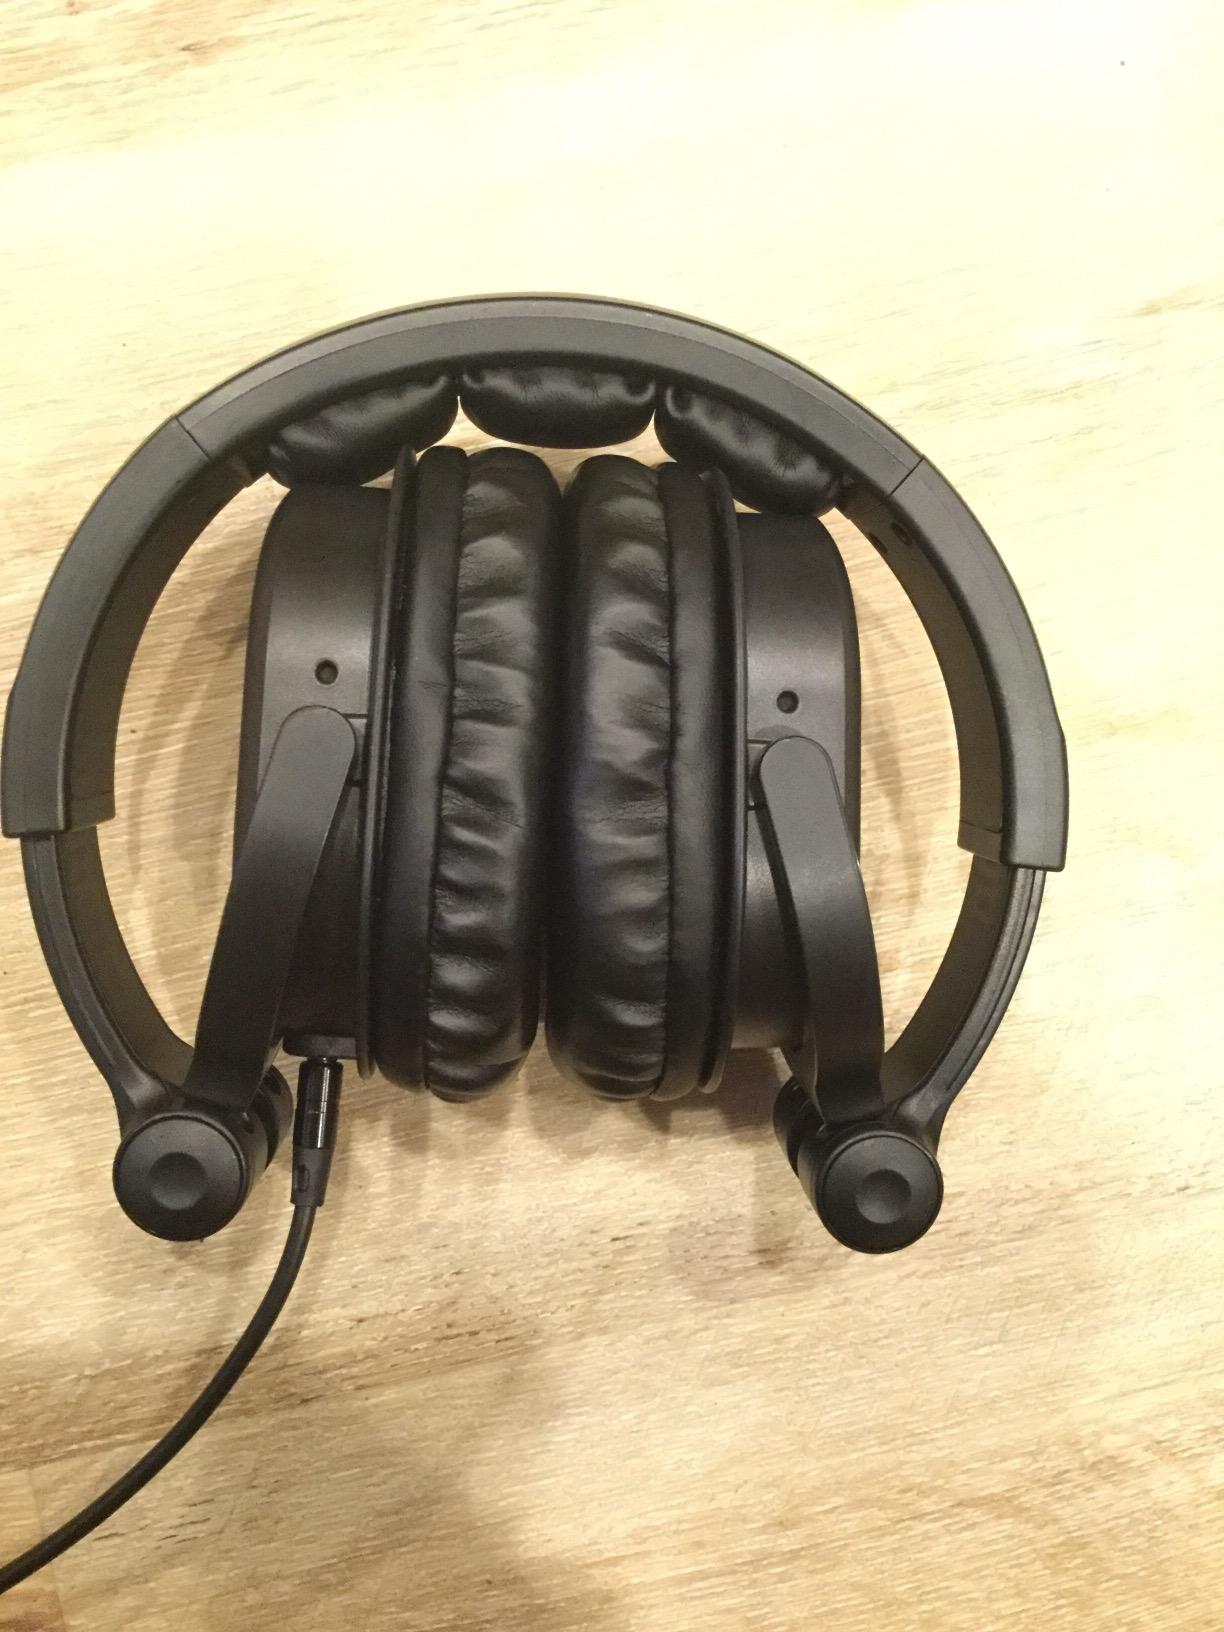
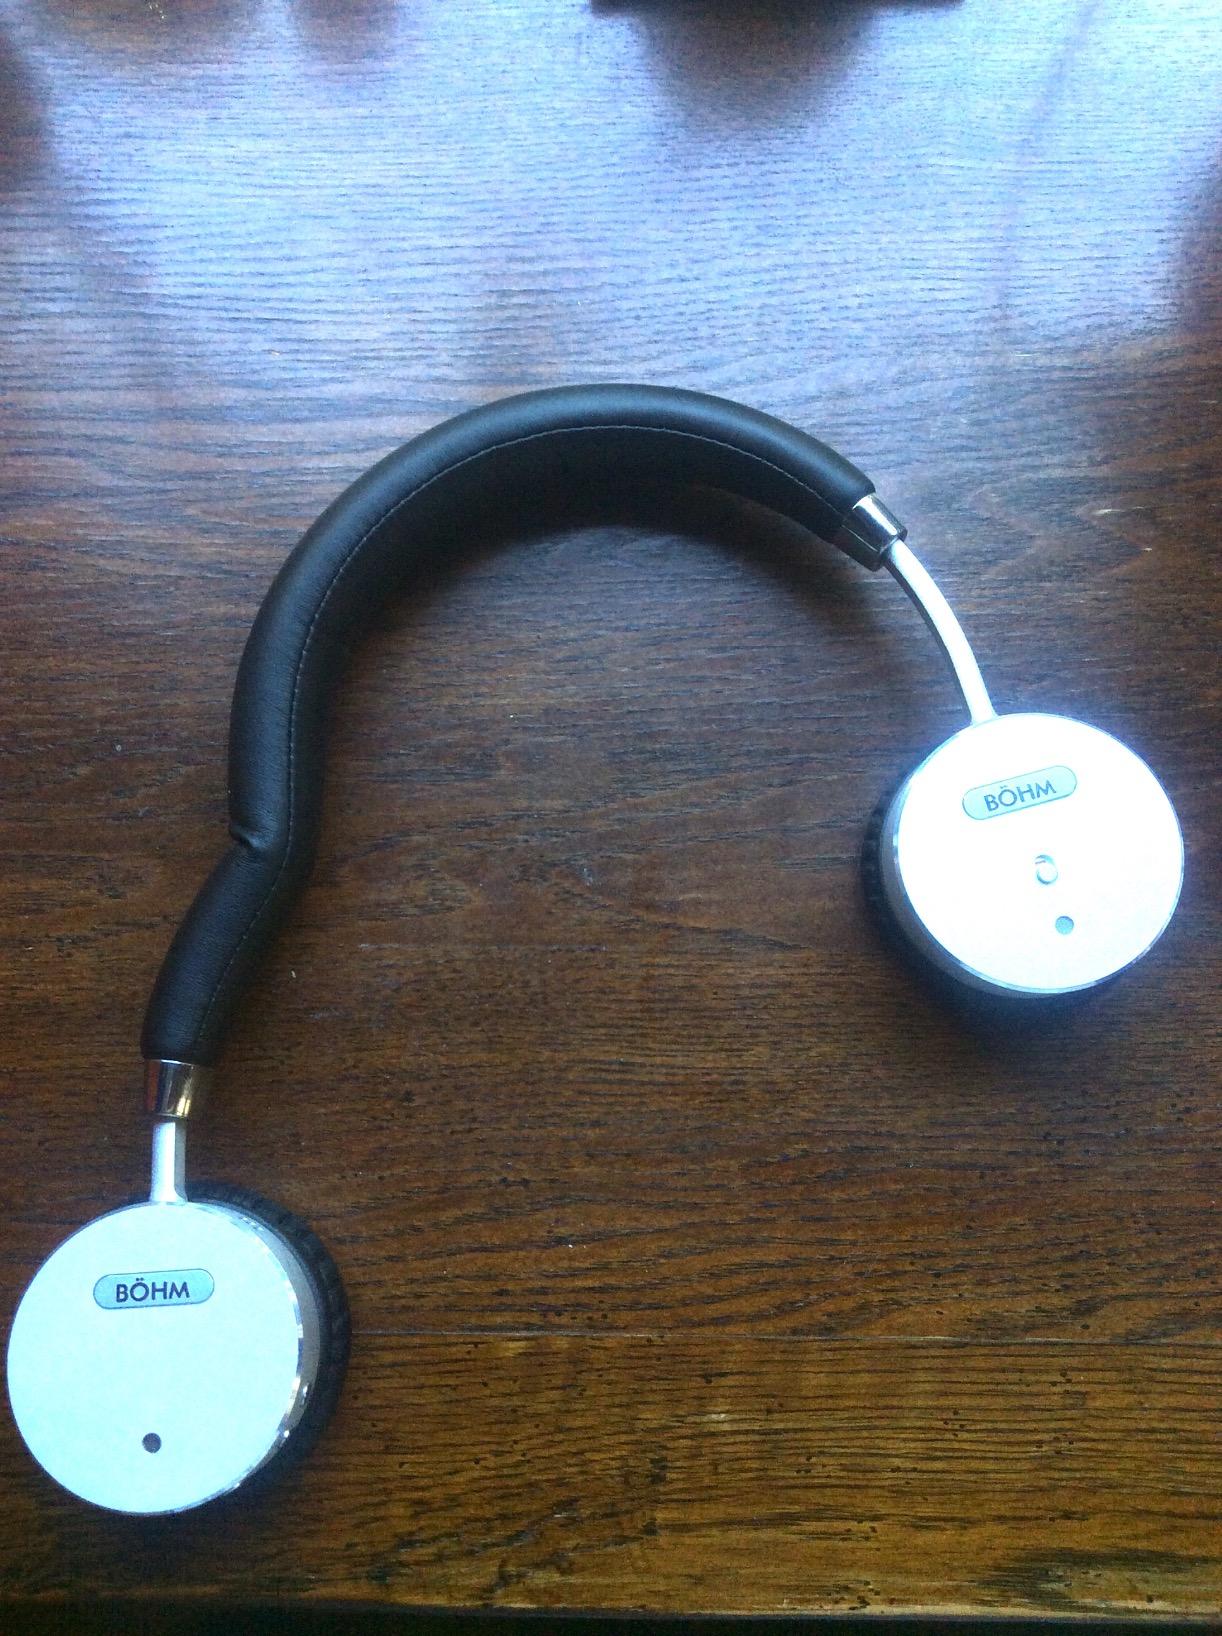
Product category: headphones
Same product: no